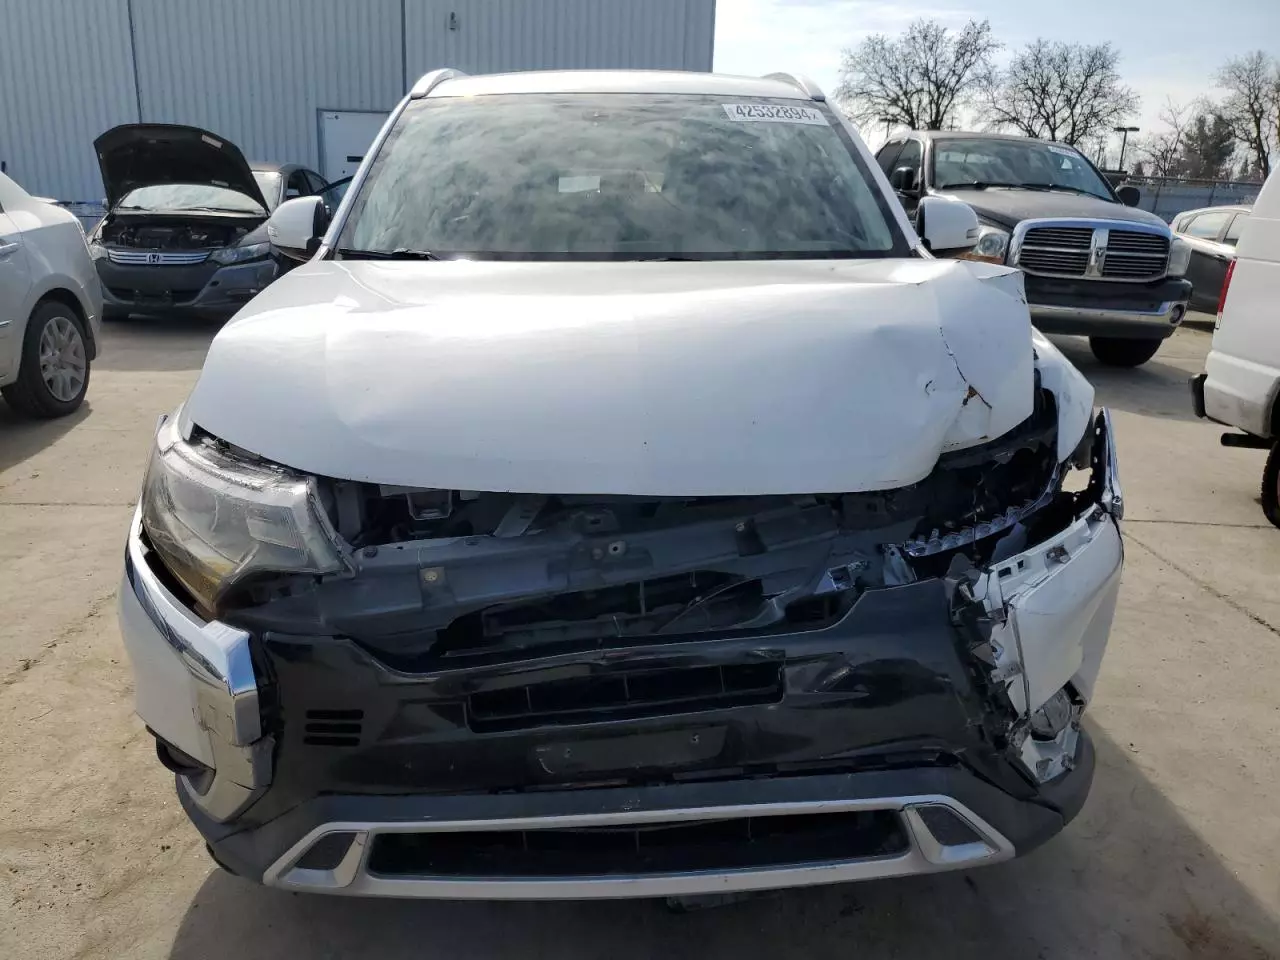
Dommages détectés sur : pare-choc avant, feu avant gauche, capot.
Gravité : majeur